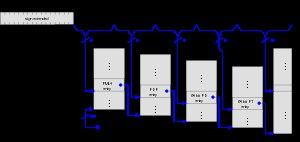
Le Gestionnaire de mémoire virtuelle est un circuit électronique qui permet de réaliser le mécanisme de la mémoire virtuelle, à savoir la translation des adresses virtuelles en adresses physiques.